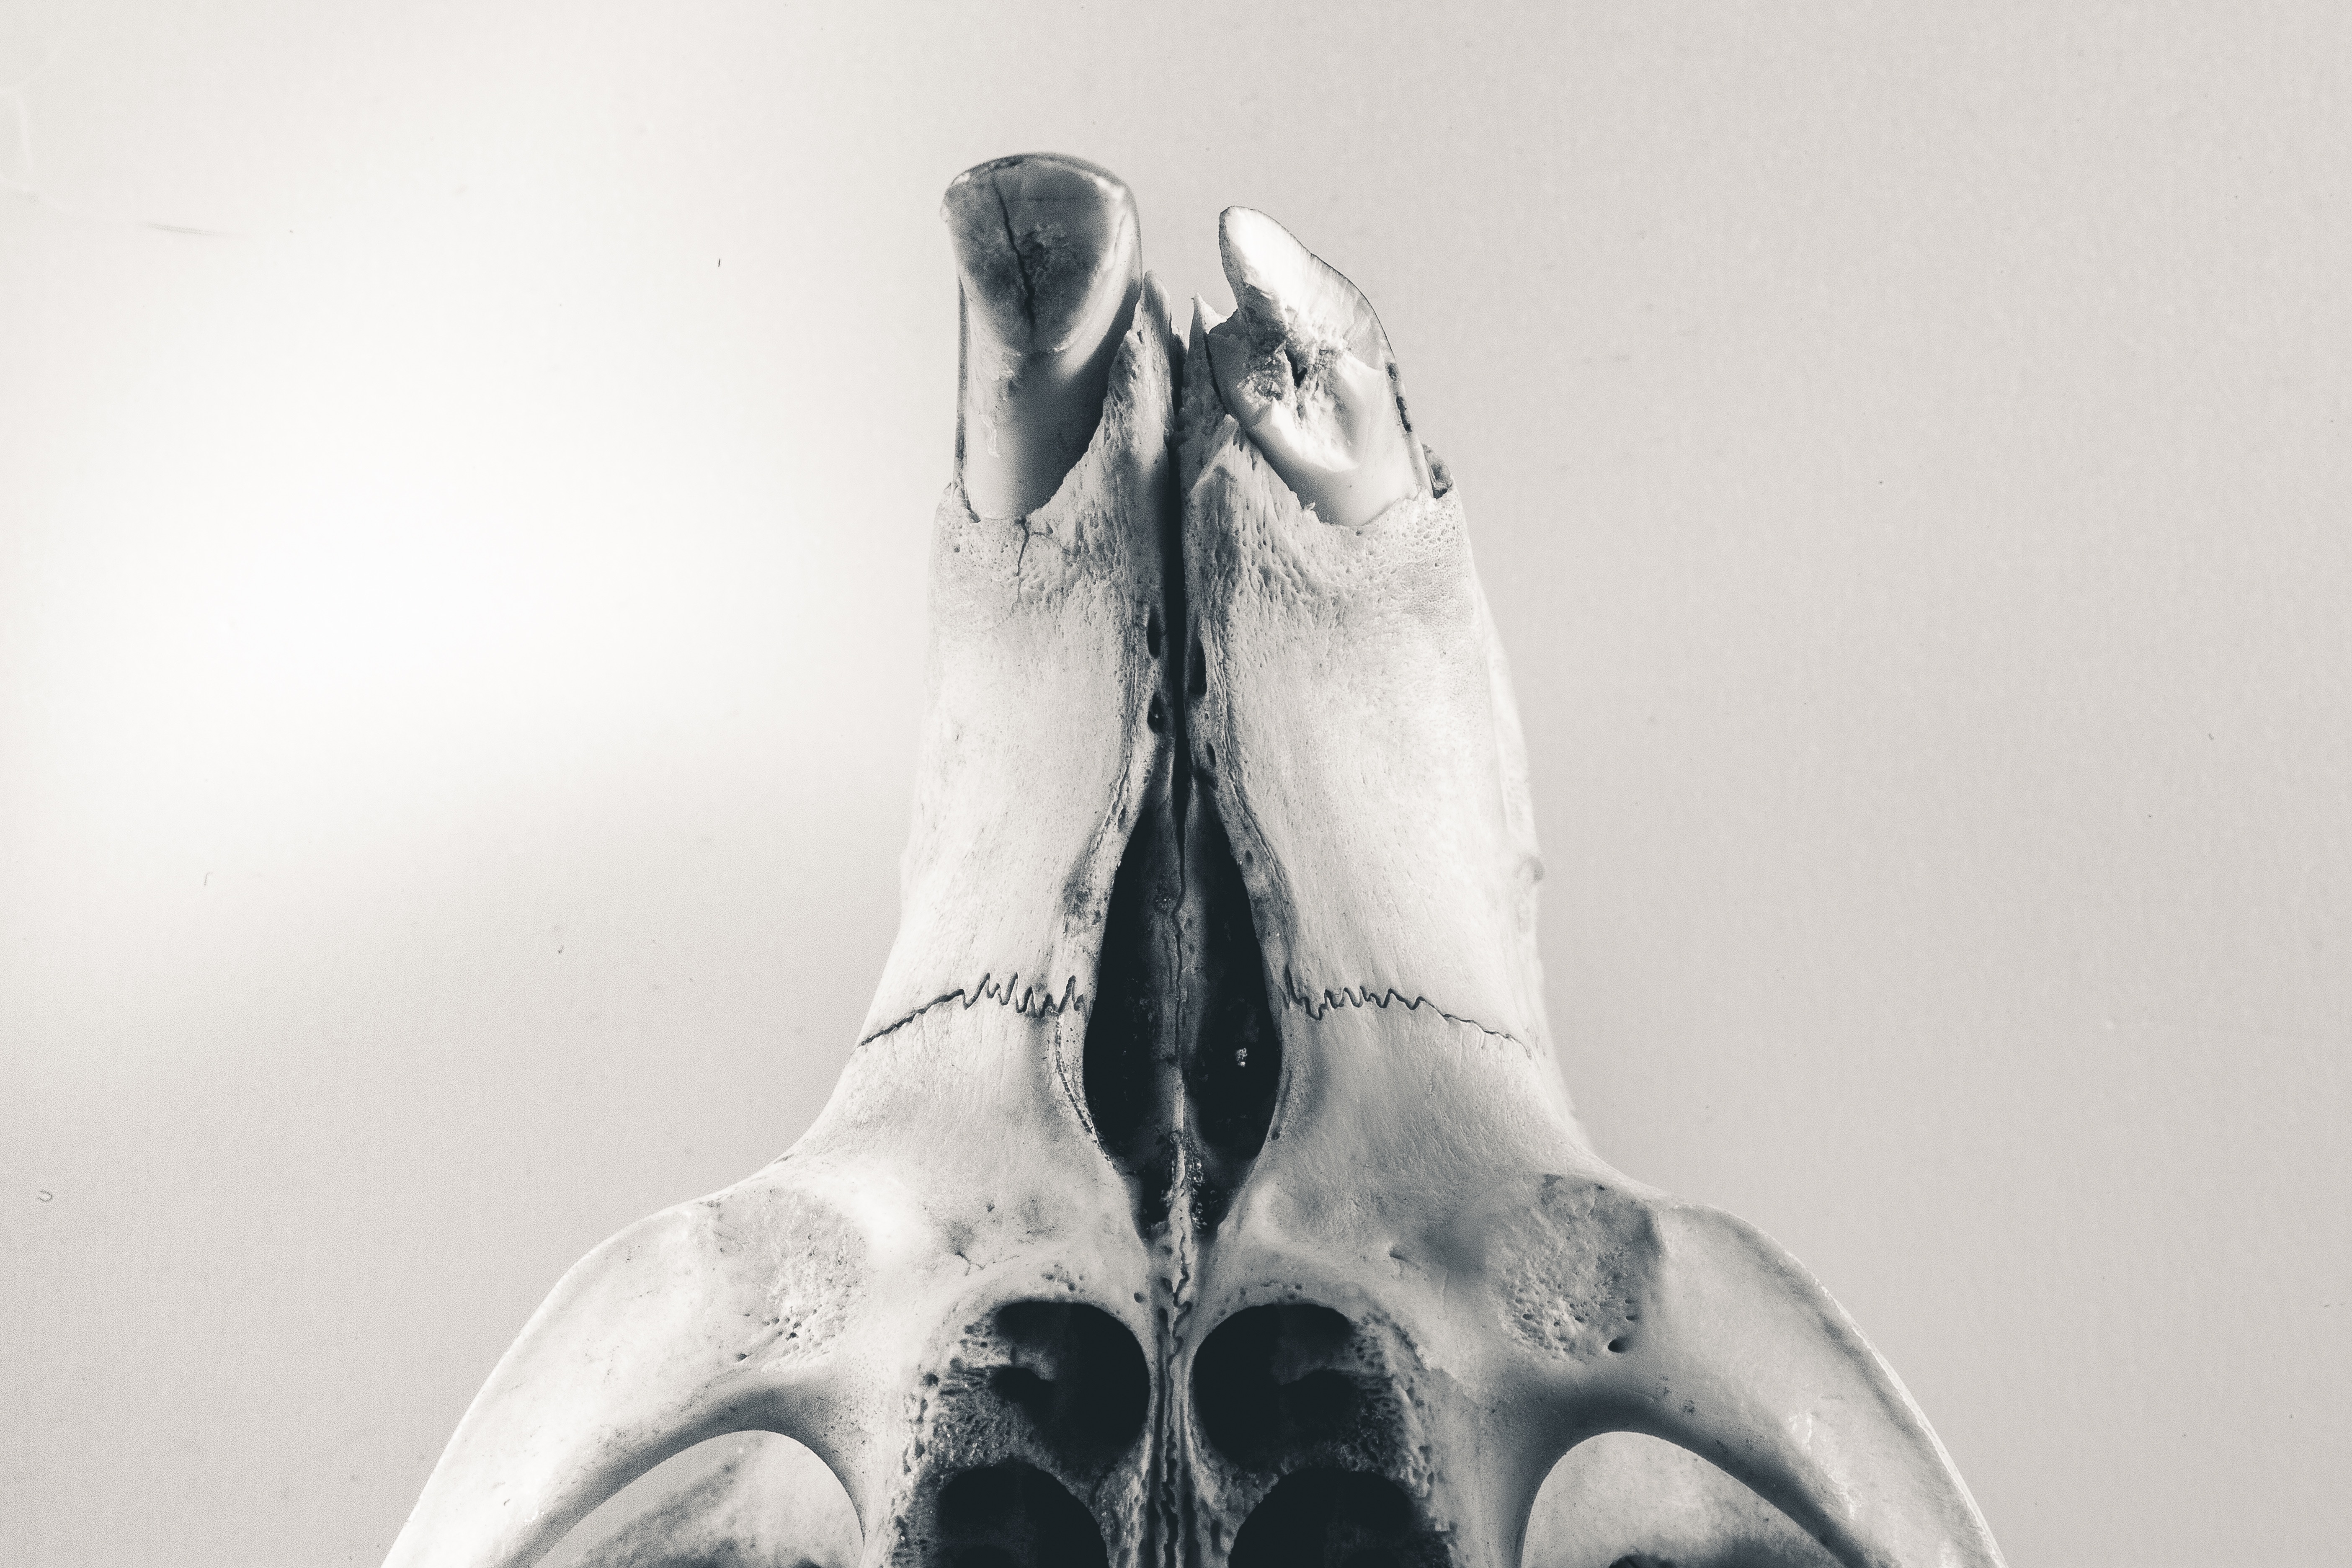
hand, black and white, white, photography, monument, statue, black, monochrome, arm, close up, human body, sculpture, art, sketch, drawing, head, monochrome photography, figure drawing